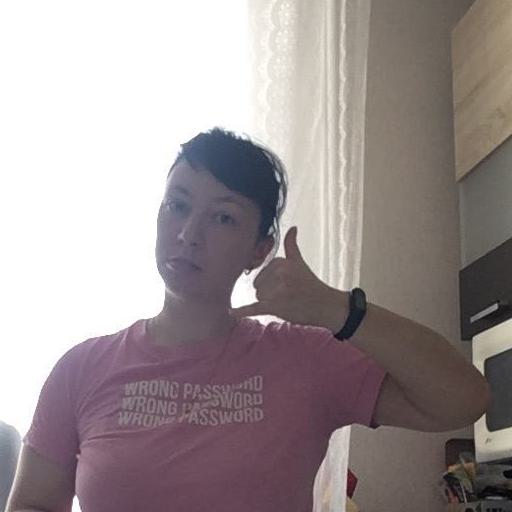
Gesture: call